Changeling

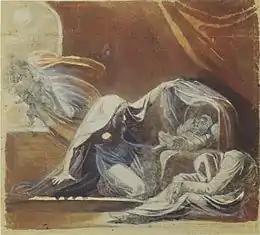
"Der Wechselbalg" by Henry Fuseli, 1781

A changeling, also historically referred to as an auf or oaf, is a human-like creature found throughout much of European folklore. According to folklore, a changeling was a substitute left by a supernatural being when kidnapping a human being. Sometimes the changeling was a "stock" (a piece of wood made magically to resemble the kidnapped human), more often the changeling was a supernatural being made magically to look like the kidnapped human.